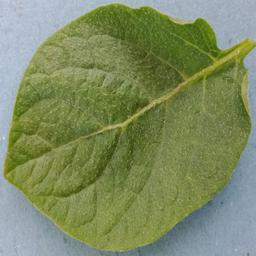
Etiqueta: Sana